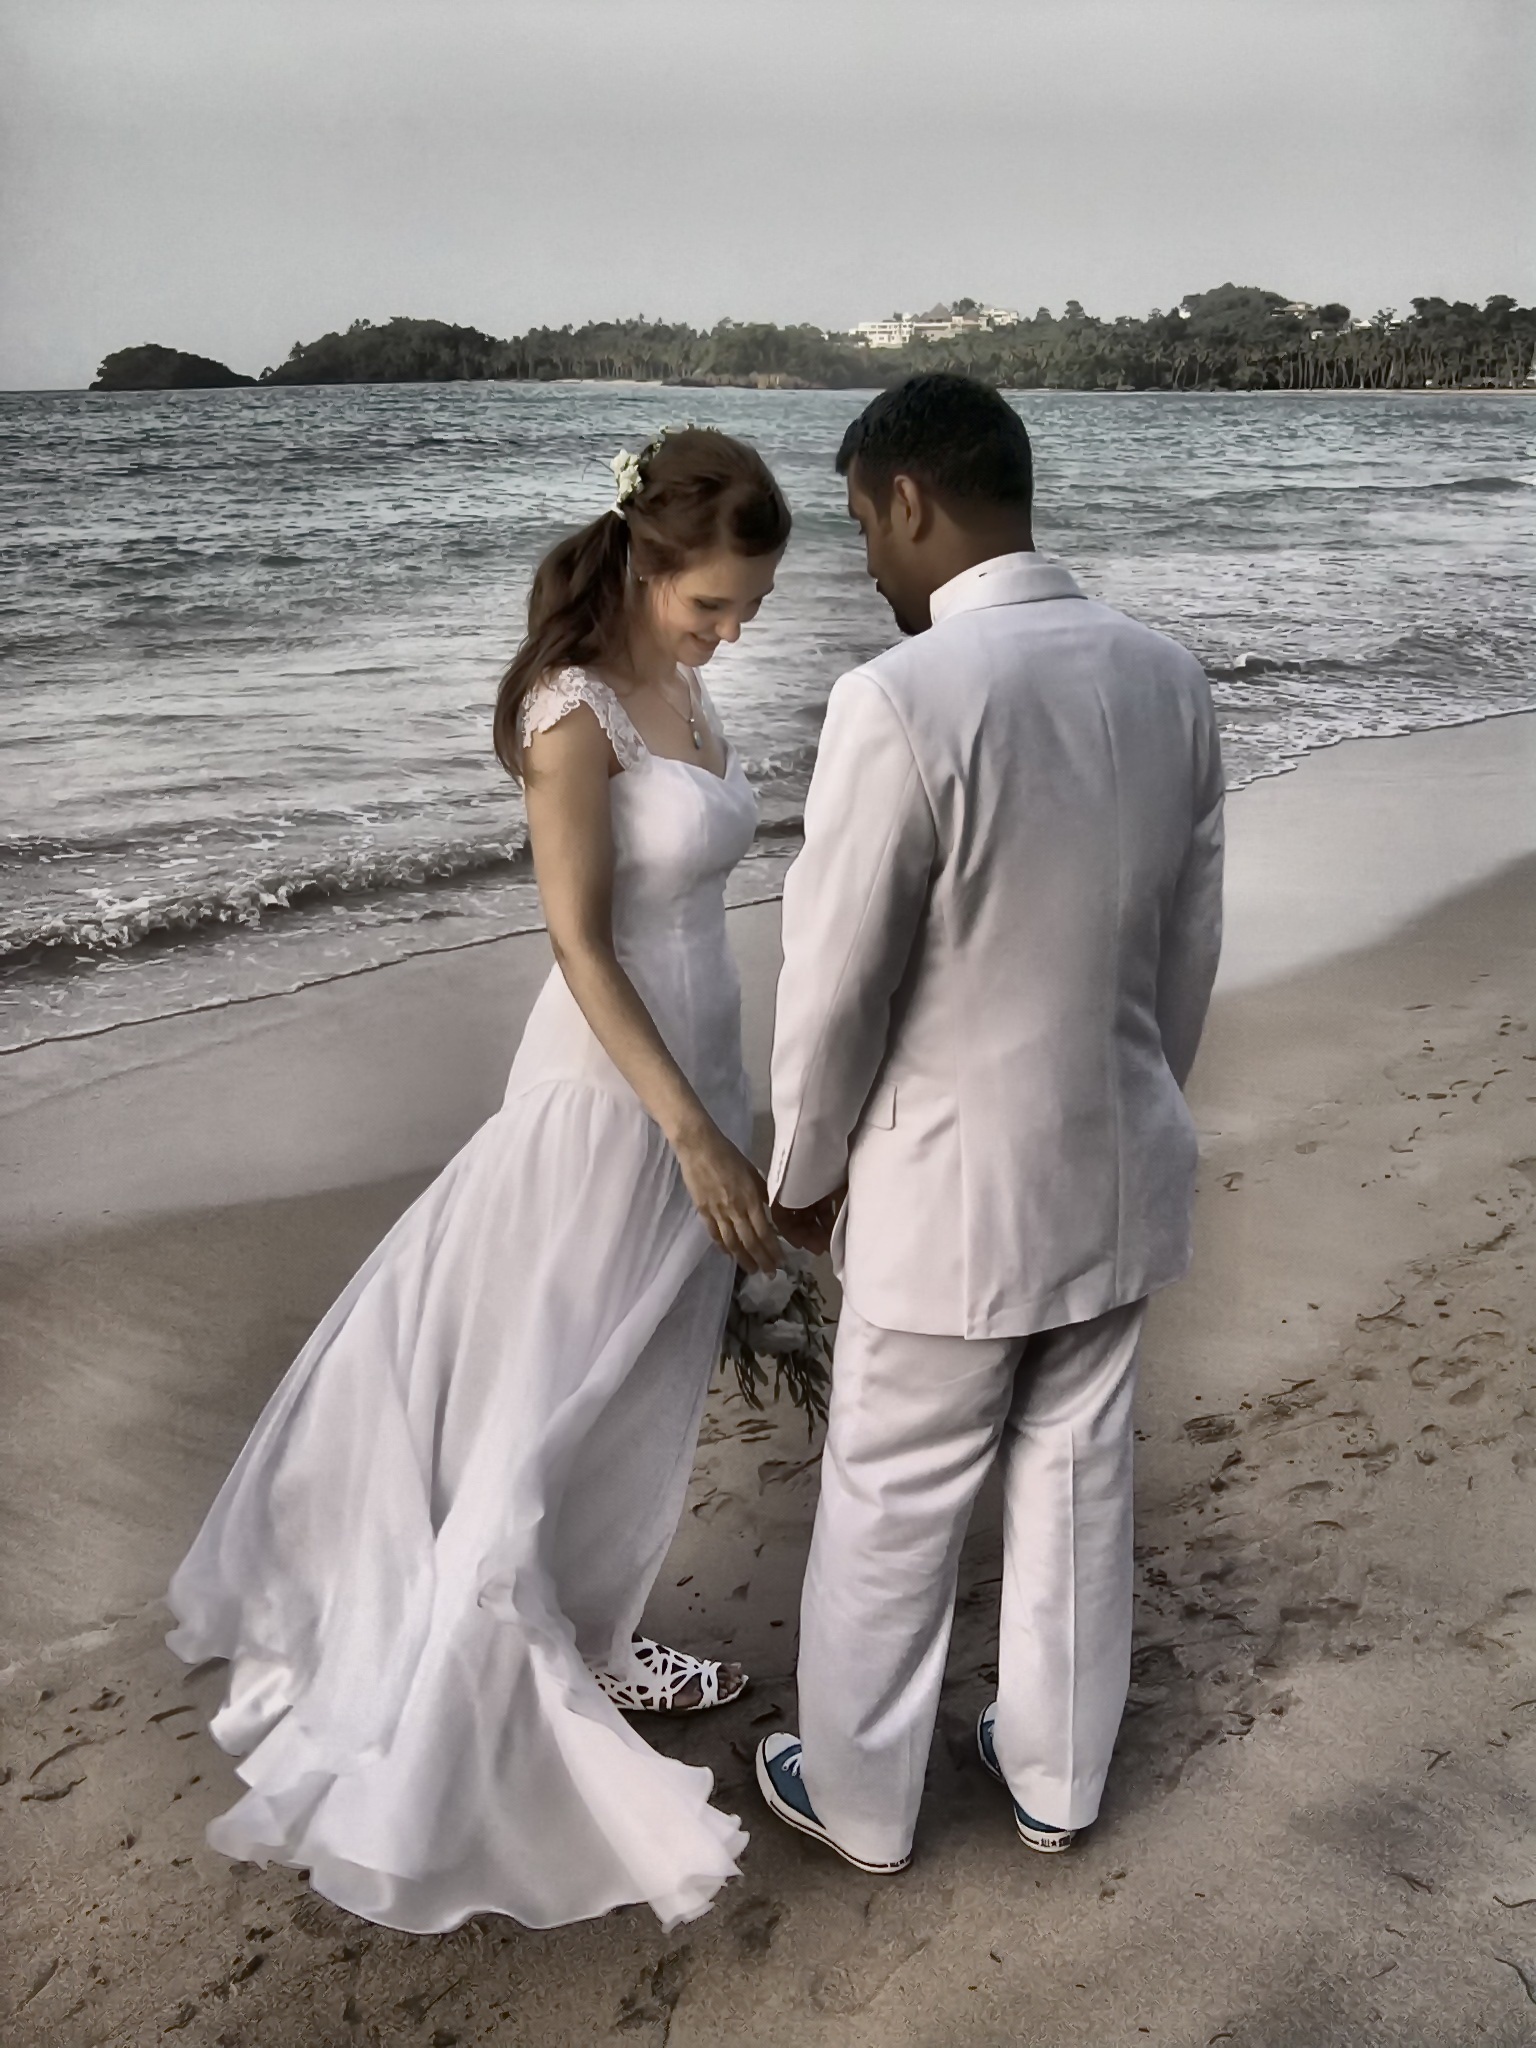
man, white, ring, male, love, decoration, romance, romantic, together, wedding, wedding dress, bride, groom, marriage, bride and groom, fabric, partnership, ceremony, affection, dress, gold, hands, photograph, lovers, pair, trust, event, luck, togetherness, gown, before, marry, valentine's day, interaction, loyalty, bridal clothing